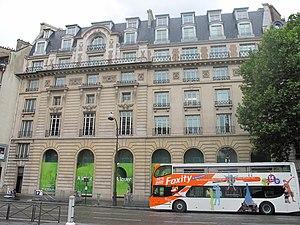
Immeuble du 3 boulevard Malesherbes, siège de l'ancienne compagnie aérienne UTA, Paris 8e arr.
Union de transports aériens est une ancienne compagnie aérienne française. Il s'agissait d'une société anonyme à participation ouvrière, héritière de l'Union aéromaritime de transport et des Transports aériens intercontinentaux.